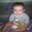
Label: baby